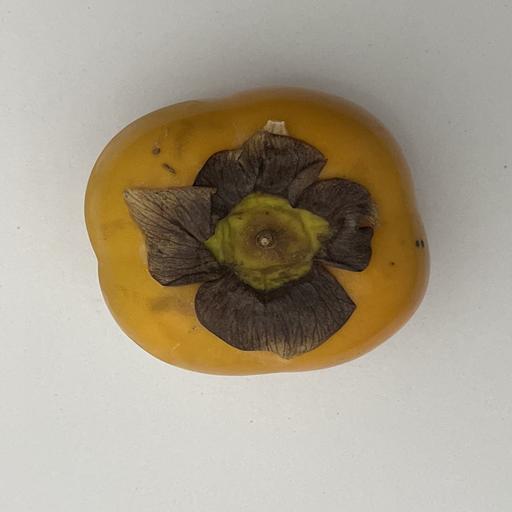
Crop type: Persimmon